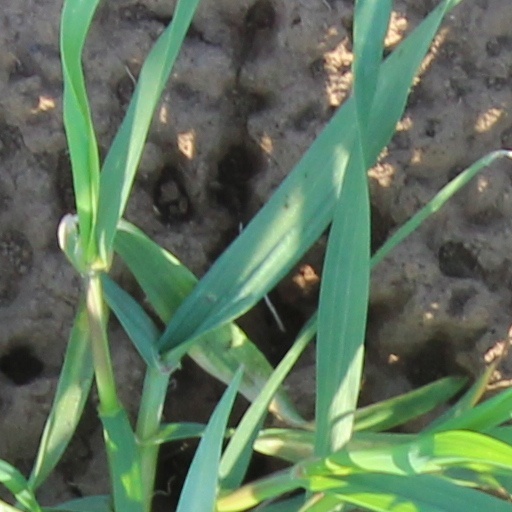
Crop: wheat